Hungarian prehistory

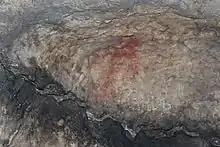
Cave painting in the Ignateva Cave in the Ural Mountains

Hungarian has traditionally been classified as an Ugric language within the family of Uralic languages, but alternative views exist. For instance, linguist Tapani Salminen rejects the existence of a Proto-Ugric language, saying Hungarian was a member of an "areal genetic unit" that also included Permic languages. Paleolinguistic research suggests the speakers of the Proto-Uralic language lived in a territory where four treeslarch, silver fir, spruce, and elmgrew together. The study of pollen in fossils shows these trees could be found on both sides of the Ural Mountains along the rivers Ob, Pechora, and Kama in the . The land between the Urals and the Kama was sparsely inhabited during this period. From around , the Neolithic material culture of the wider region of the Urals spread over vast territories to the west and east. Regional variants emerged, showing the appearance of groups of people who had no close contact with each other.